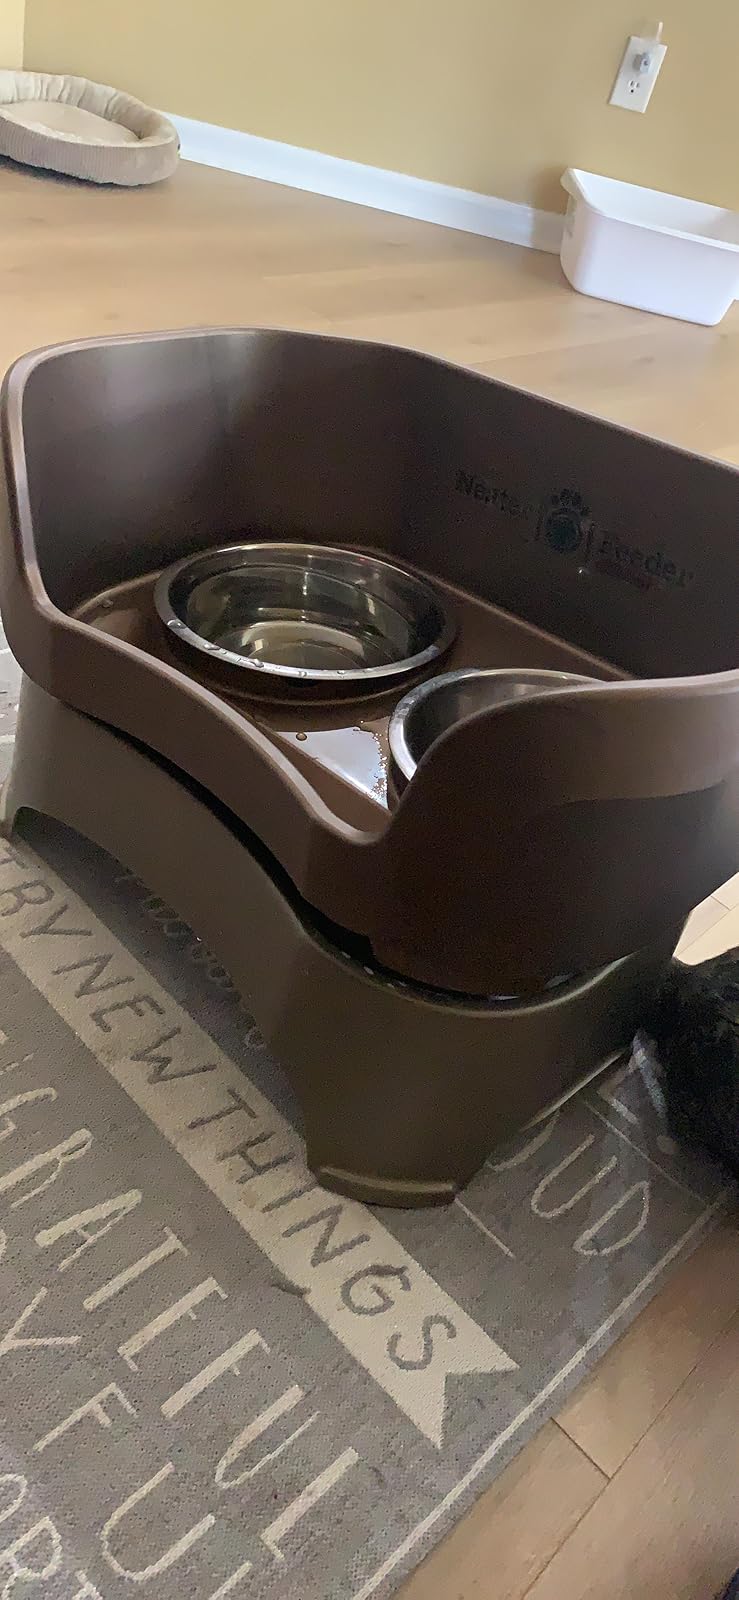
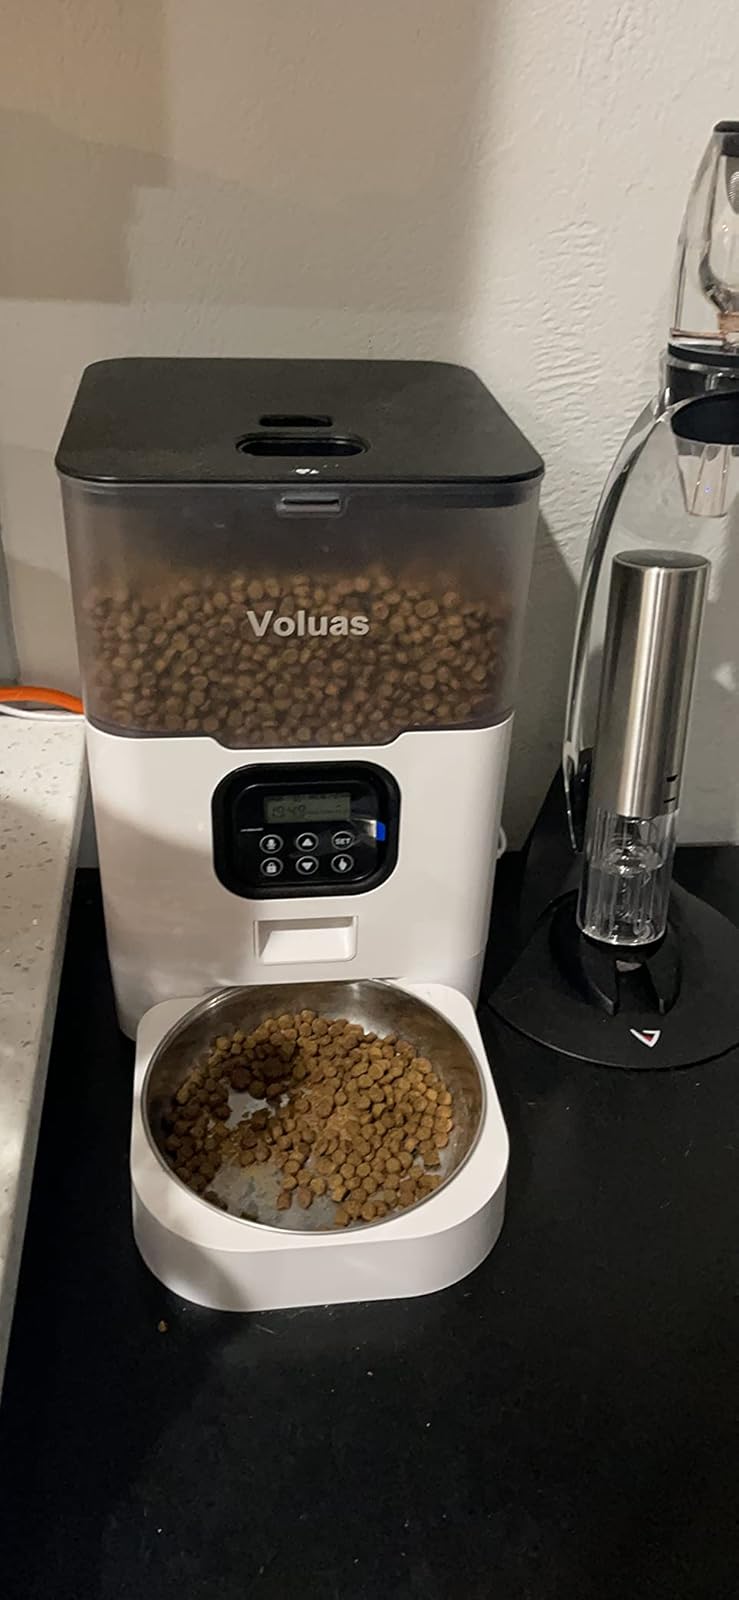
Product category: items_feeder
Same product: no